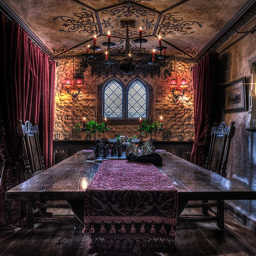
but inside the rooms have been transformed , like the dining room